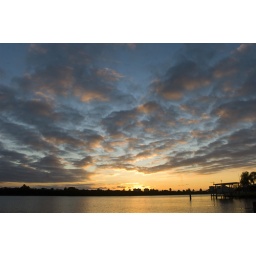
Gray clouds, blue sky and a peach sun setting against relaxed evening water.